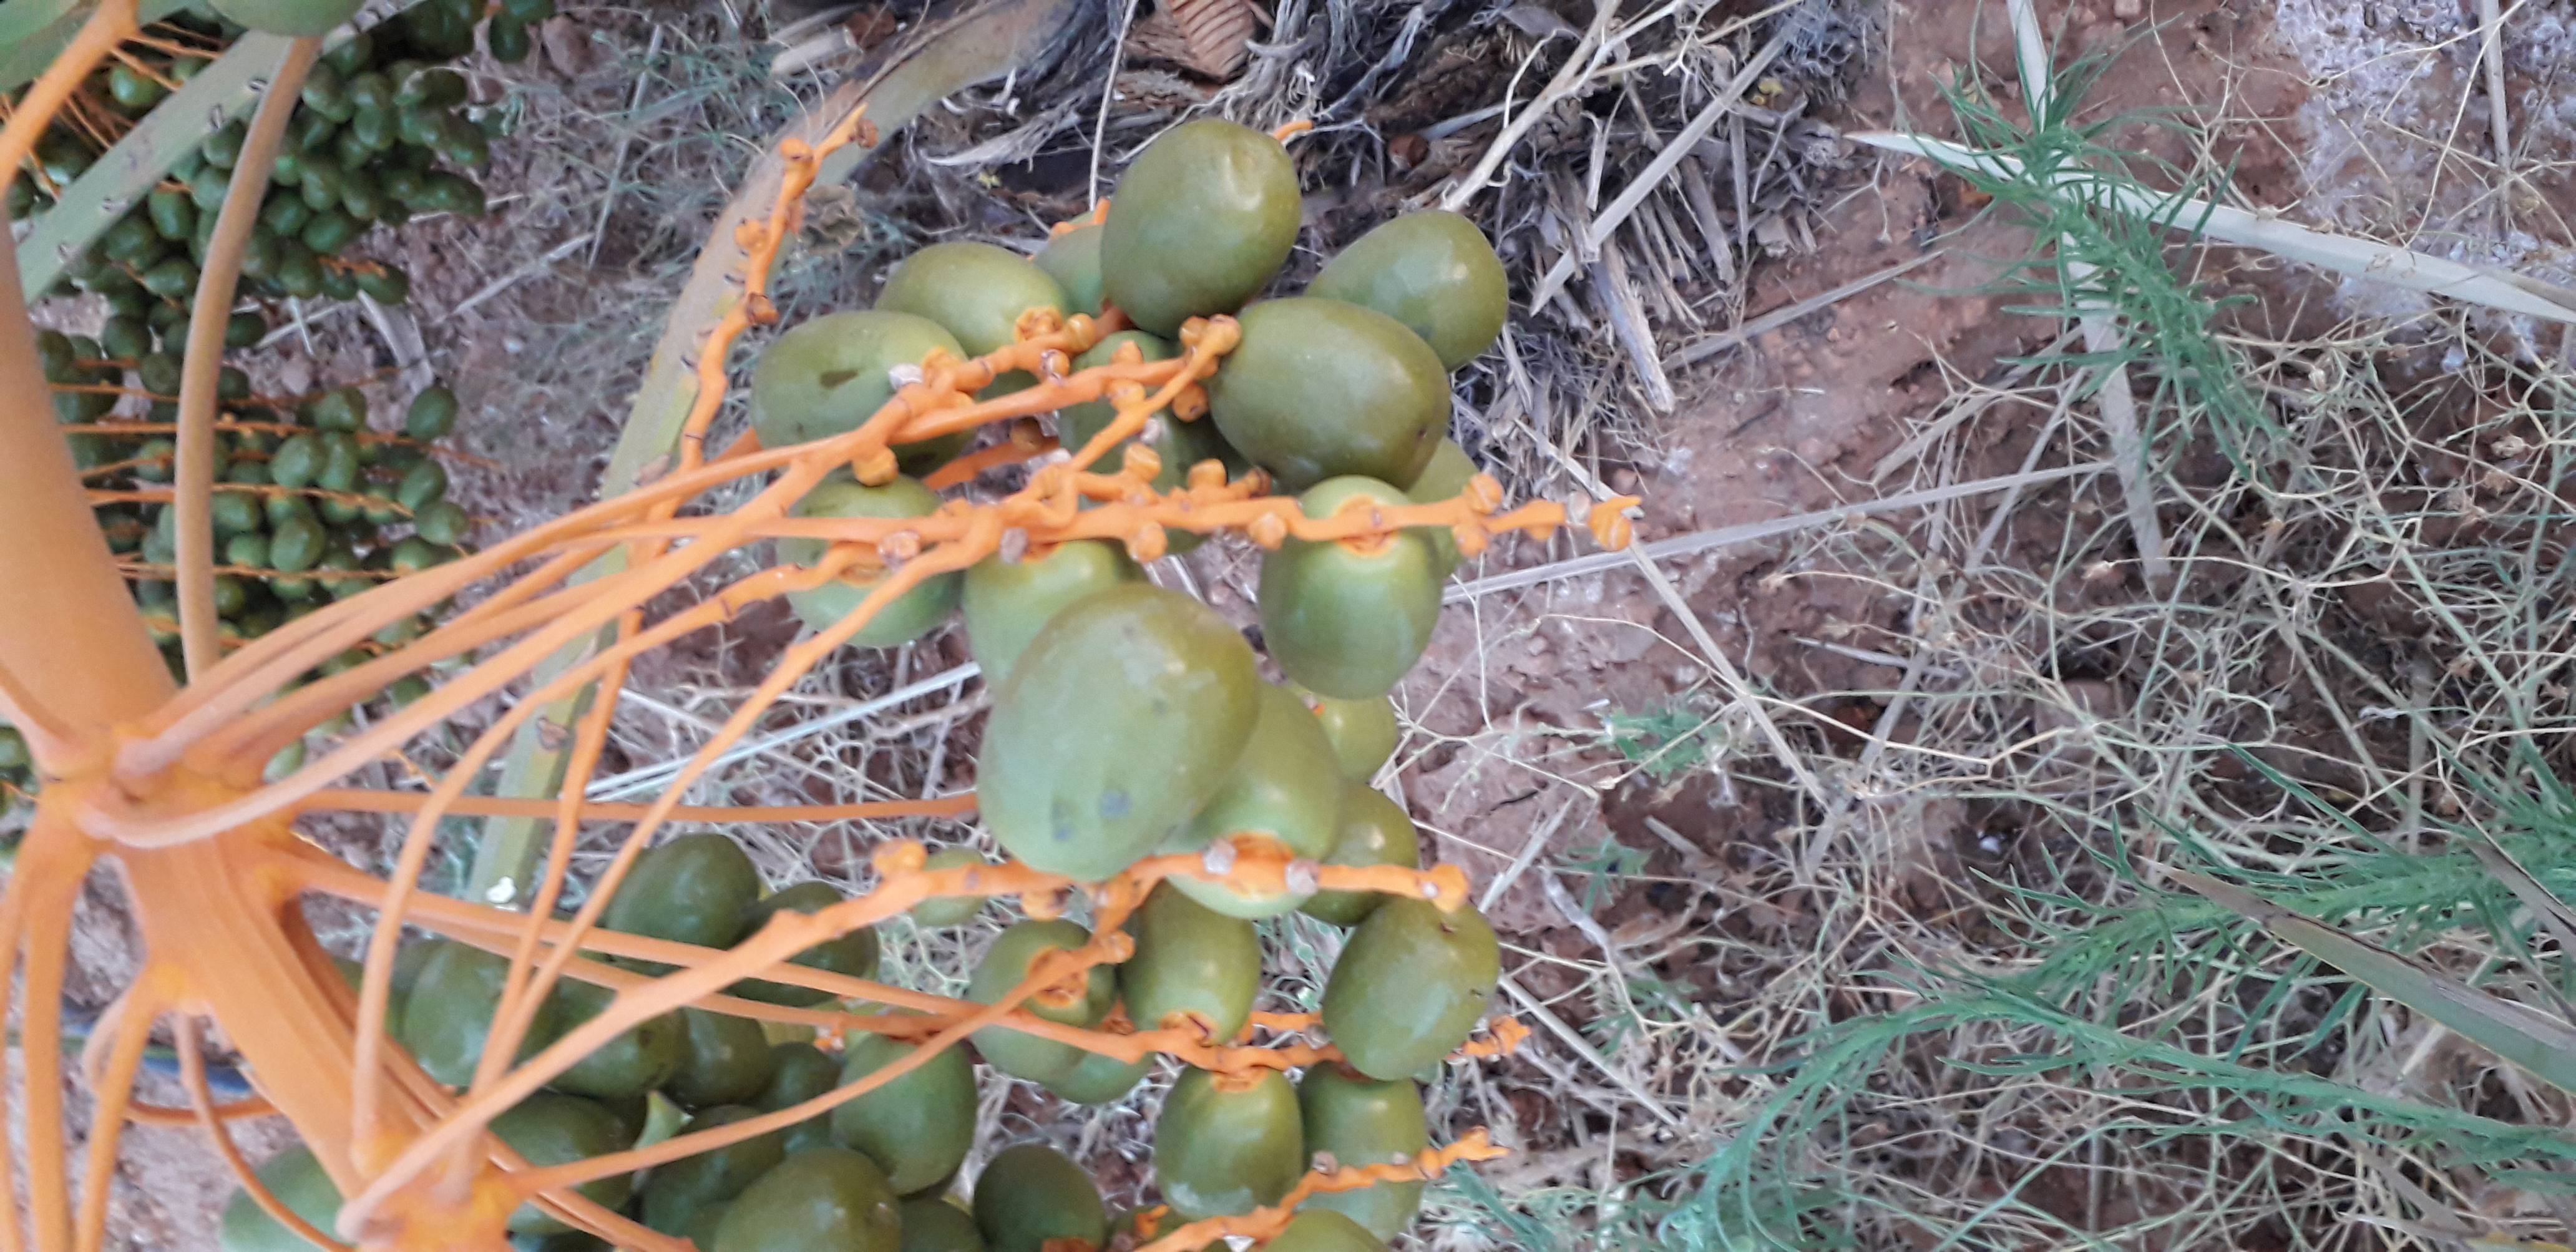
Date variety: Boufagous